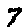
Label: 7